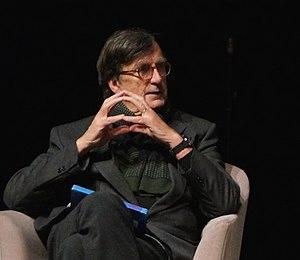
lors de ""reims scènes d'Europe"", Agent de la géohistoire."